Schloss Hof

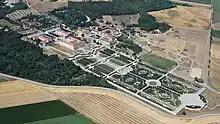
Aerial view of the Baroque gardens from the southeast

The castle was built in the 1620s to the east of what was then the medieval fortress of Hof. After Prince Eugene of Savoy acquired the complex in 1725, he expanded it into a representative country residence. In 1755 the castle came into the possession of Austria's sovereign Maria Theresa. From 1773 to 1775, Franz Anton Hillebrandt carried out a conversion and expansion to give it the appearance it has today. The Baroque garden was reconstructed in its historical appearance by 2019.